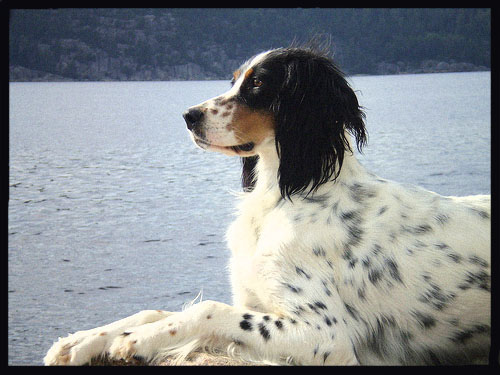
Animal: dog
Breed: english setter